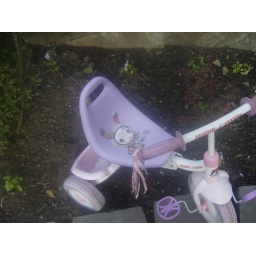
Dunny on a bike seat in public park